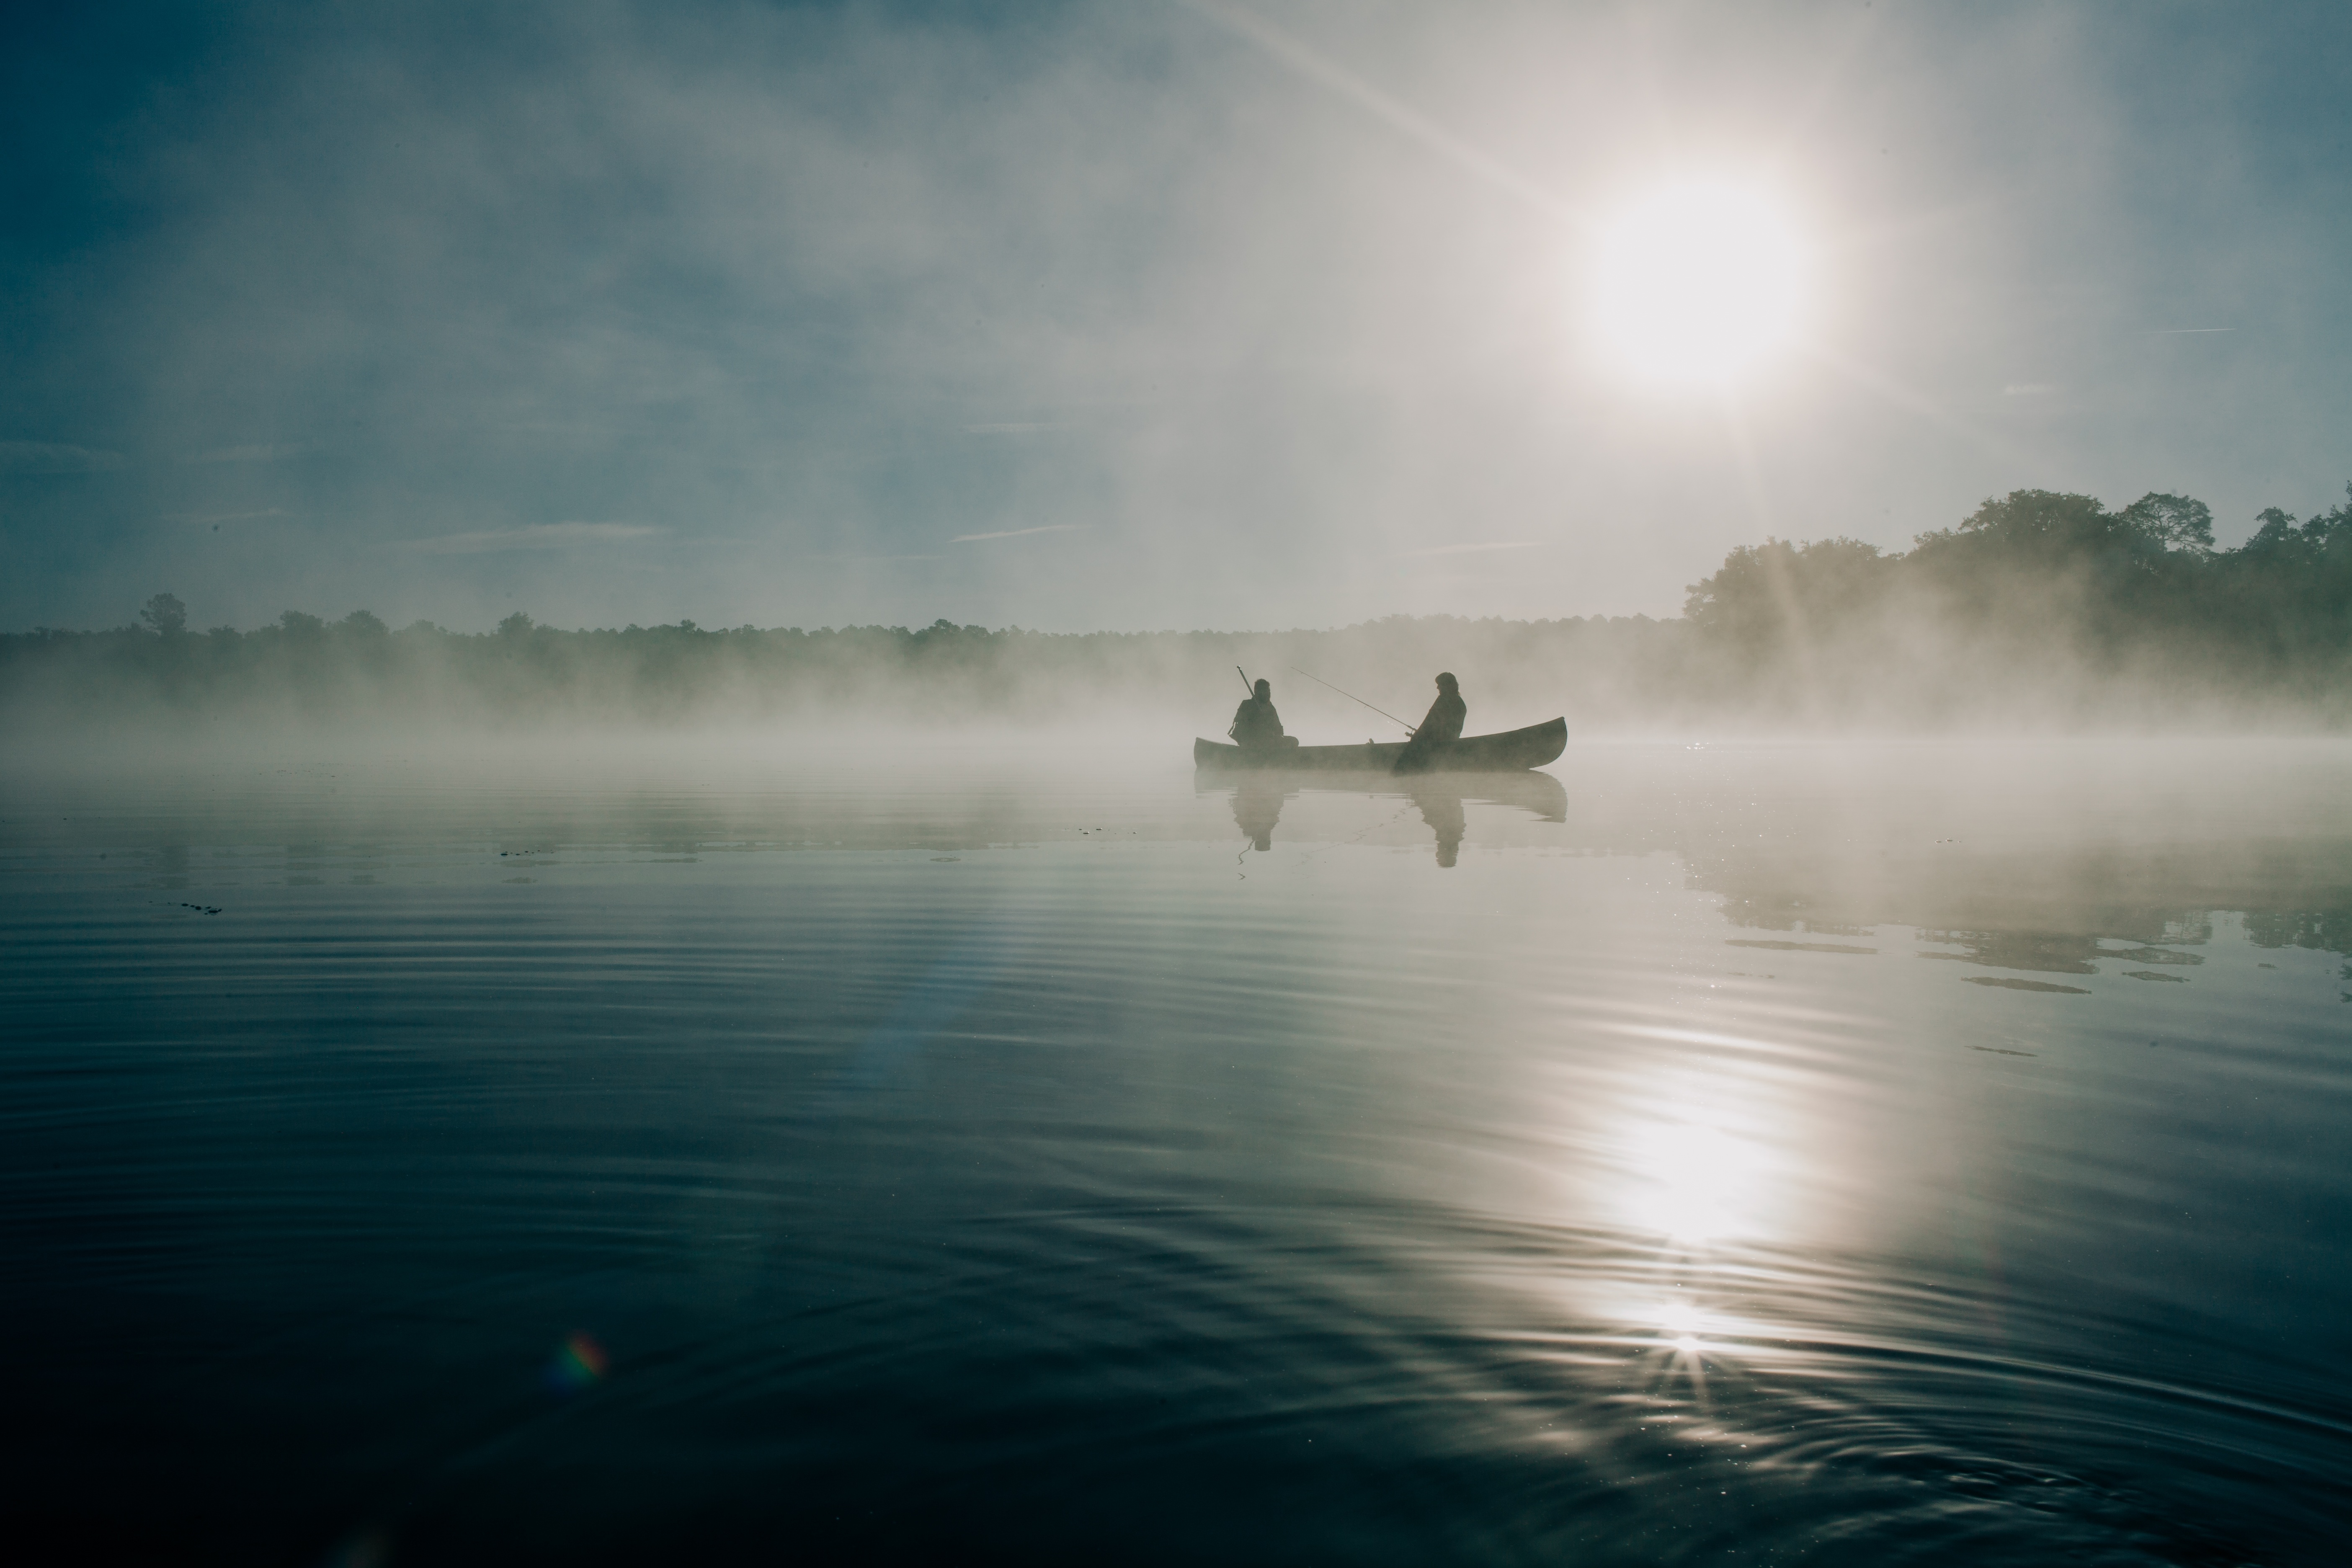
landscape, sea, water, nature, ocean, horizon, light, cloud, people, sun, fog, sunrise, mist, boat, sunlight, morning, wave, lake, dawn, atmosphere, foggy, canoe, recreation, dusk, evening, reflection, fishing, fisherman, weather, leisure, fishing boat, sunny, boating, rod, atmospheric phenomenon, atmosphere of earth, wind wave